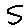
Label: 5